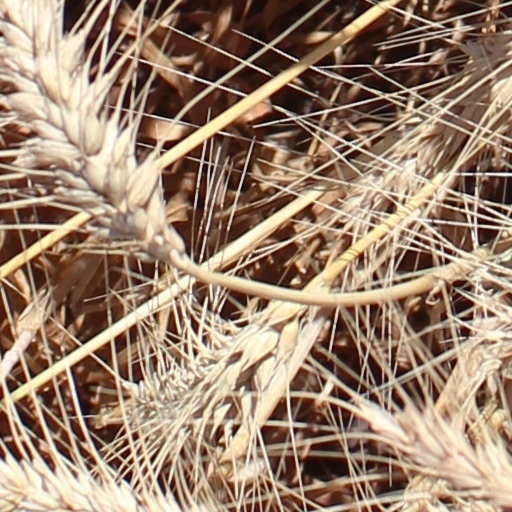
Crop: wheat